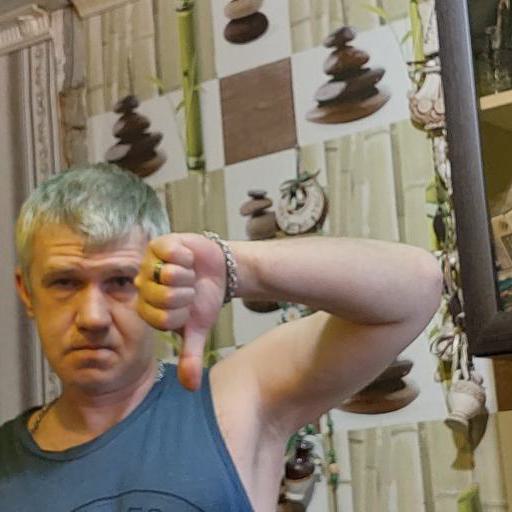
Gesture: dislike